Gangelhoff Center

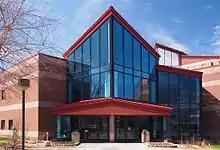
The Gangelhoff Center's main entrance

Gangelhoff Center is a 3,200-seat multi-purpose arena on the campus of Concordia University in Saint Paul, Minnesota that opened in 1993. It is the home to Concordia University Golden Bears volleyball and basketball teams and was home to the Minnesota Ripknees during their one season in the American Basketball Association. It also serves as the indoor home to Concordia University Golden Bears track & field, featuring a 200-meter track with a 4-lane oval and 6-lane straightaway, separate runways for horizontal jumps and pole vault, an integrated throws ring, and space for high jump. The facility's surface is Mondo Super X.